Christoffer Gabel

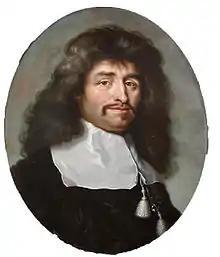
Portrait of Gabel by Karel van Mander III

Christoffer Gabel (6 January 1617 – 13 October 1673) was a Danish statesman. He was the father of Vice Governor-general of Norway, Frederik Gabel.